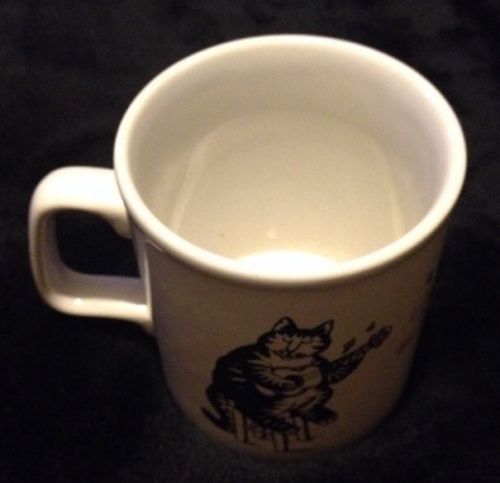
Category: mug